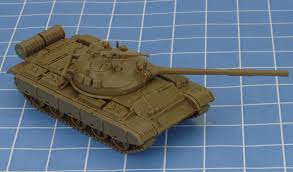
Label: T-62